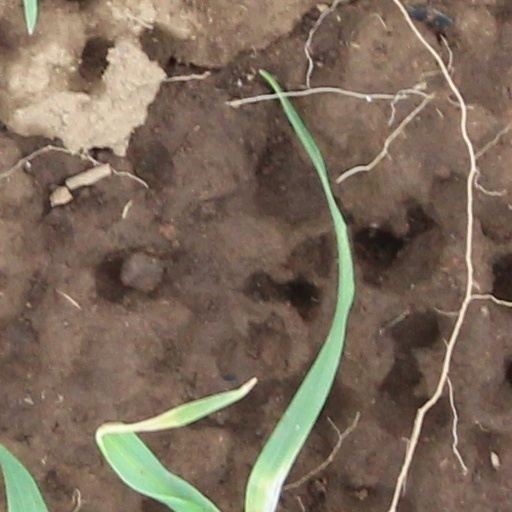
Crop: wheat